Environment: lab
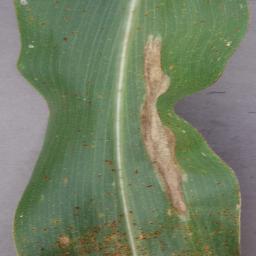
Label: northern_corn_leaf_blight